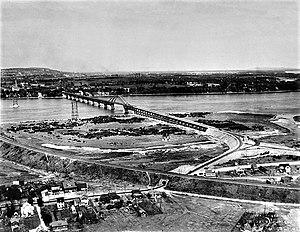
Le premier pont Honoré-Mercier avant son agrandissement.
Honoré Mercier, né le 15 octobre 1840 à Saint-Athanase et décédé le 30 octobre 1894 à Montréal, est un avocat, un journaliste et un homme politique québécois. Il est le 9ᵉ premier ministre du Québec, fonction qu'il occupe du 29 janvier 1887 au 21 décembre 1891, sous la bannière du Parti libéral, et bâtonnier du Québec de 1886 à 1887. Il est le premier d'une suite de premiers ministres du Québec à parler d'autonomie provinciale et le premier à considérer l'indépendance du Québec. Pendant son mandat, Honoré Mercier a été élevé au titre de comte romain par le pape Léon XIII.
Le pont Honoré-Mercier est un pont routier qui relie la réserve autochtone de Kahnawake à la ville de Montréal en enjambant le fleuve Saint-Laurent et sa voie maritime. Il dessert les régions administratives de la Montérégie et de Montréal.